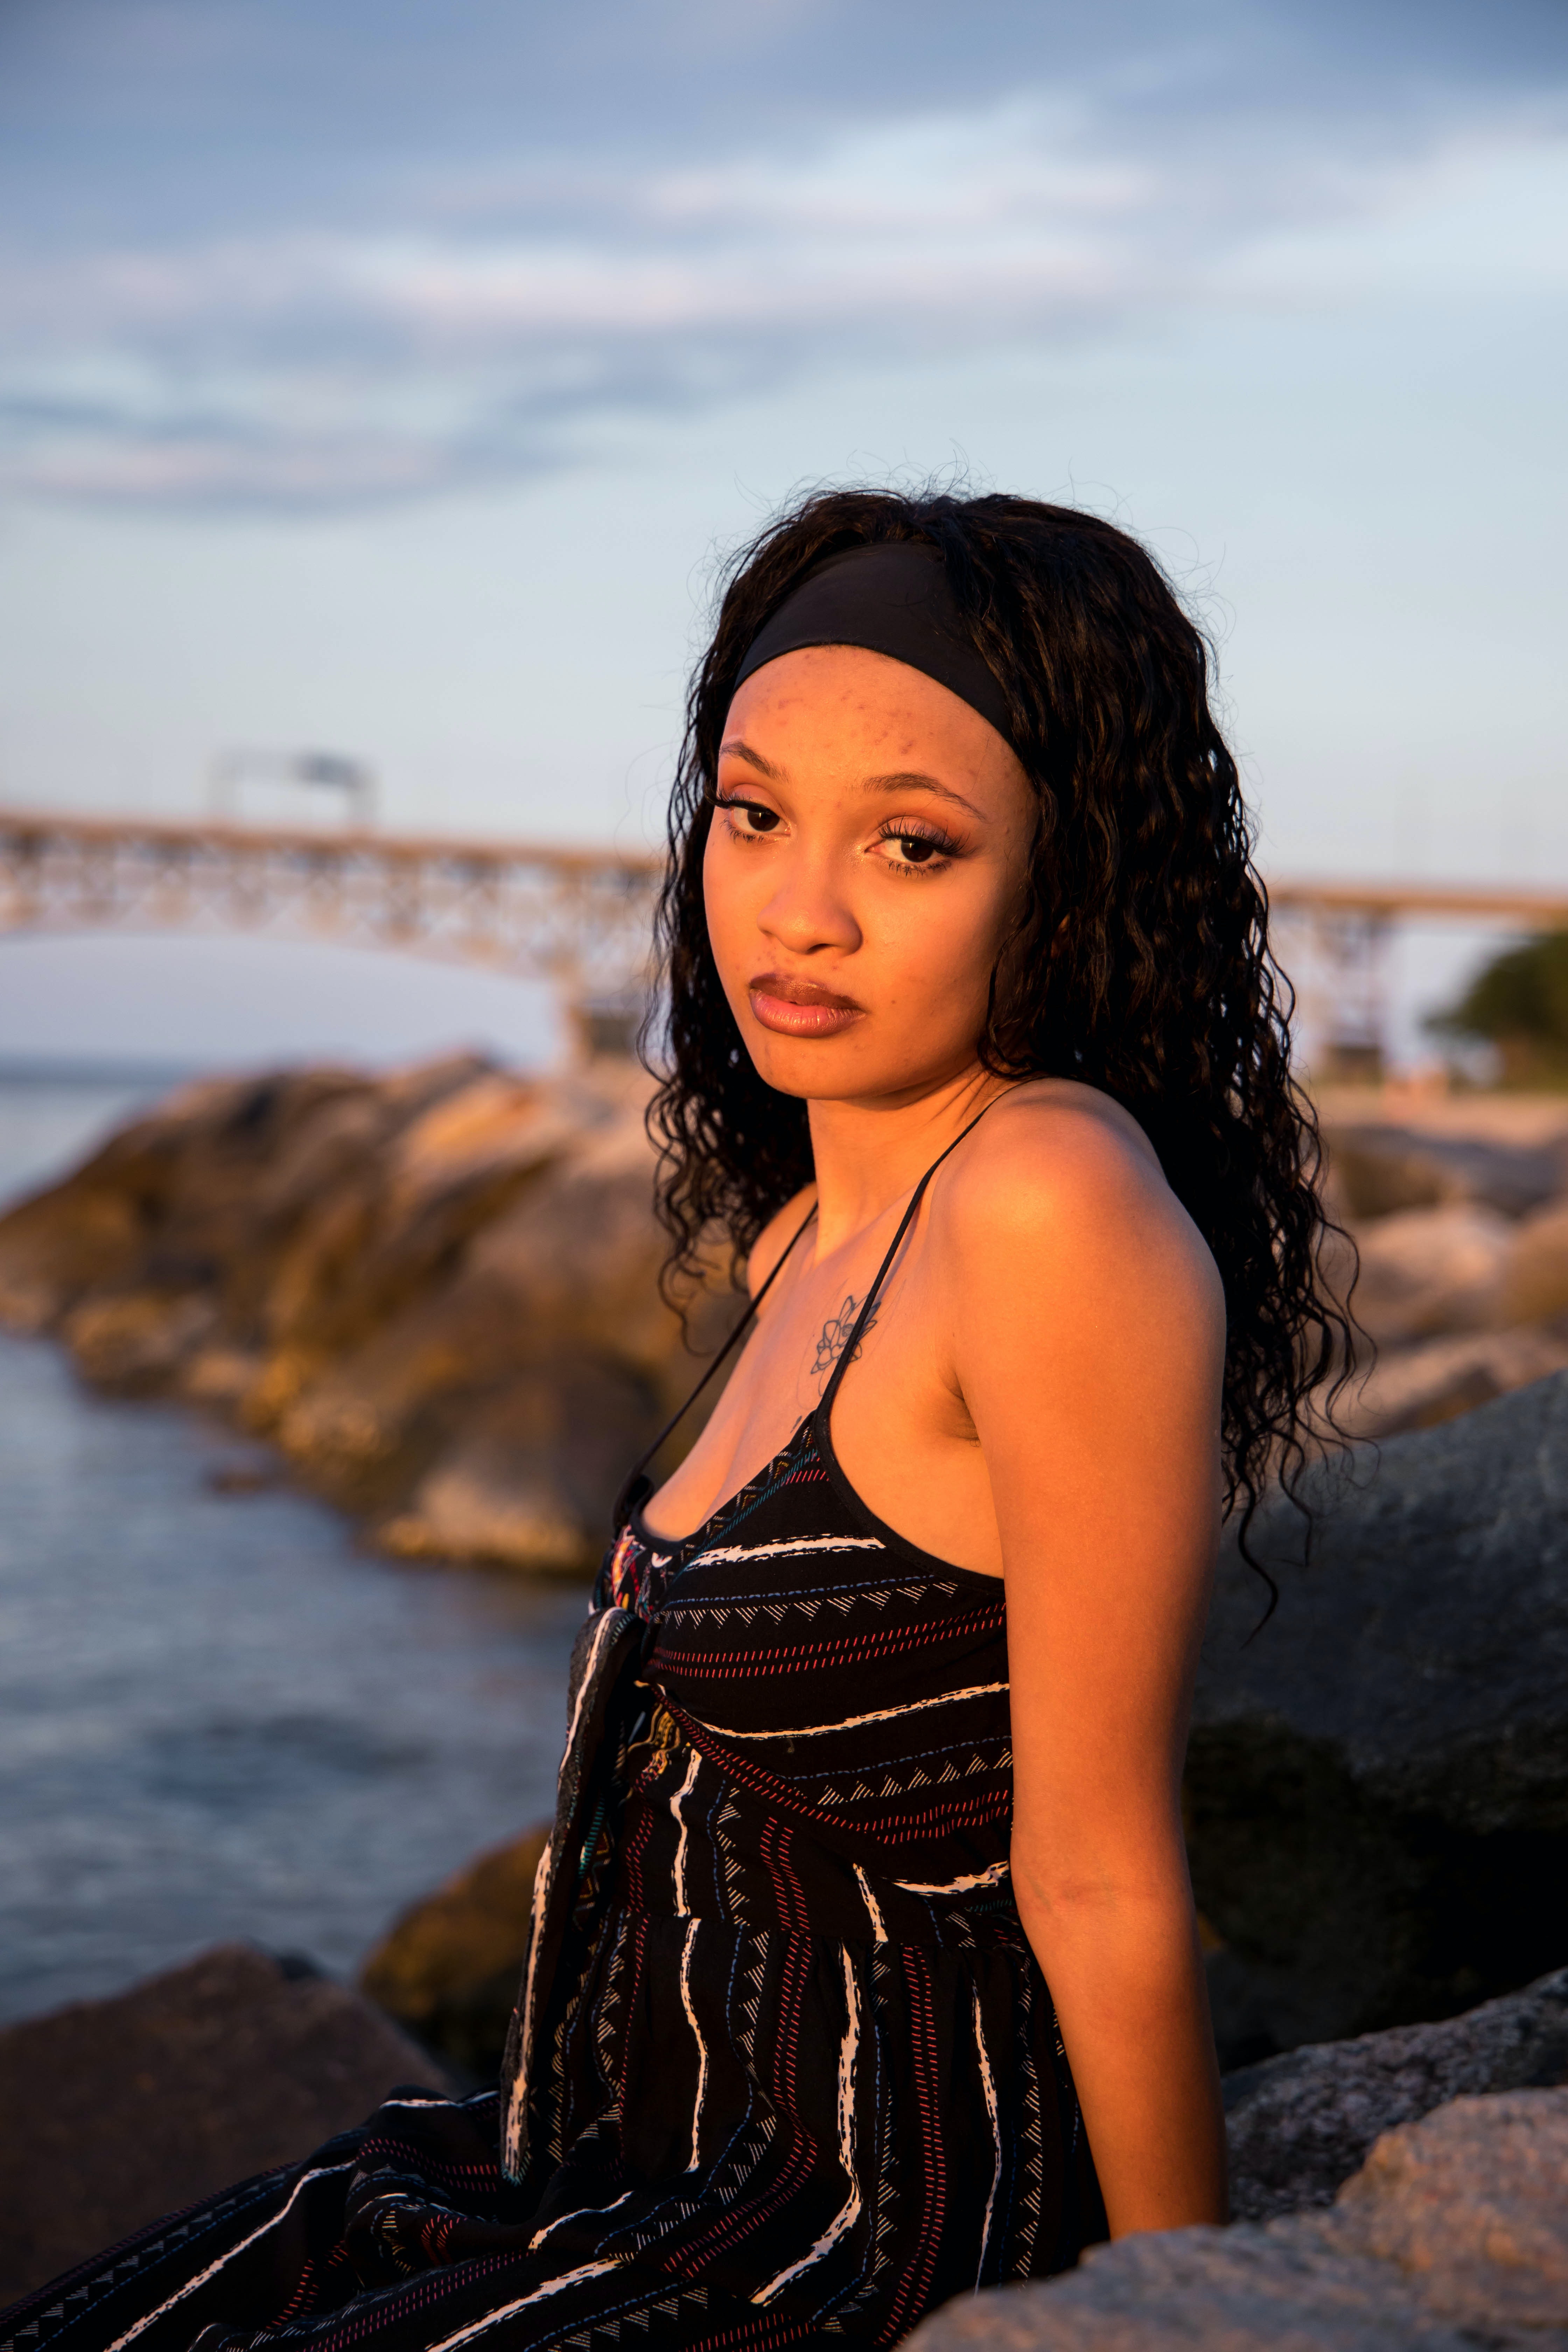
woman, water, sky, shoulder, cloud, flash photography, human body, People in nature, dress, happy, black hair, thigh, waist, swimwear, fashion design, long hair, fashion model, beauty, beach, landscape, travel, formal wear, horizon, brown hair, human leg, sitting, sand, coast, rock, ocean, vacation, abdomen, sea, portrait photography, photo shoot, evening, dusk, bikini, grass